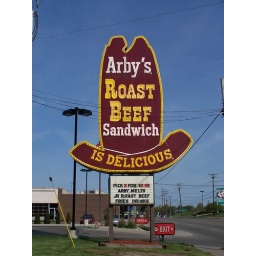
Arby's big hat sign in Bridgetown, Ohio (west Cincinnati area).